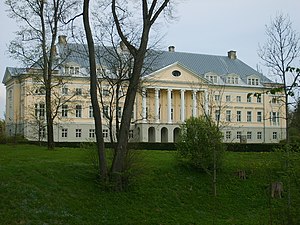
Kazdanga Slot
Kazdanga Slot
Kazdanga Slot er et slot i Kazdanga pagasts i Aizpute novads i det vestlige Letland.